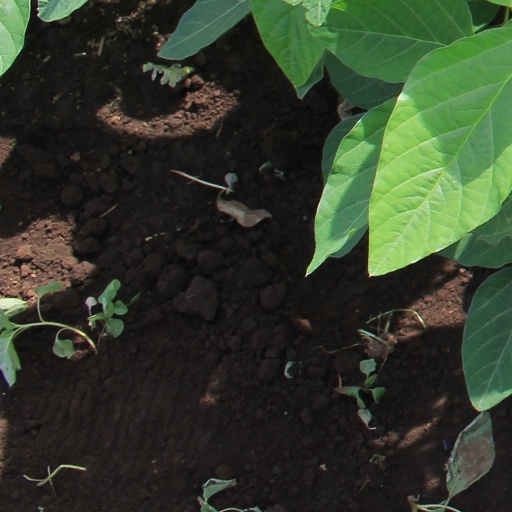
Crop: soybean